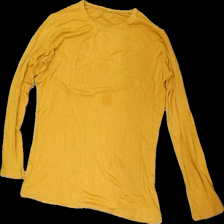
View: front
Type: Top
Category: Ladies
Brand: Missing
Colors: Yellow
Material: 100% viscose
Cut: Regular
Season: All
Stains: Minor
Damage location: middle center
Damage 2: fläckar
Damage 2 location: middle center
Price range: <50
Recommended usage: Export
Description: gul långärmad tröja med fläckar fram och mycket nopprig över hela